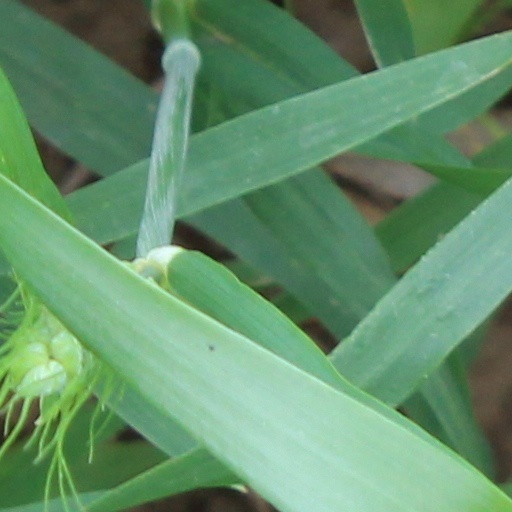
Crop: wheat